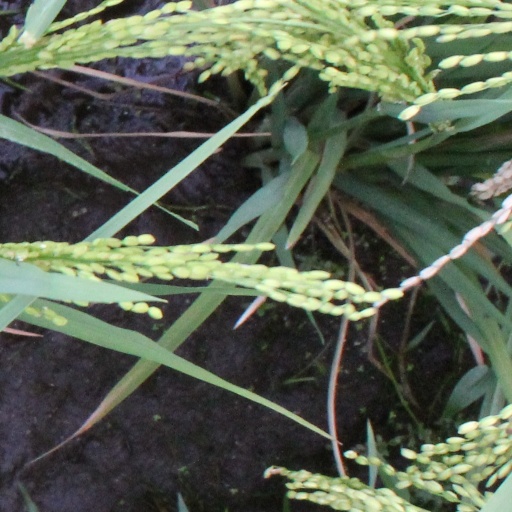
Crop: rice